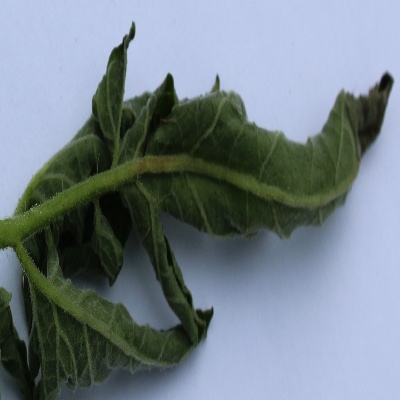
Crop: Tomato
Condition: leaf curl